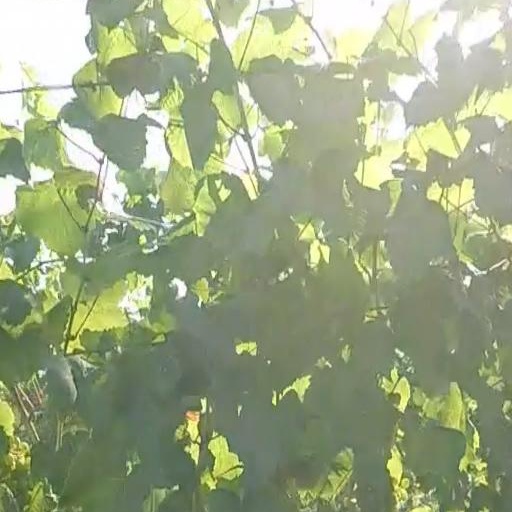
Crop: grape